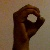
The image shows a hand gesture representing the letter 'O' in Indian Sign Language.